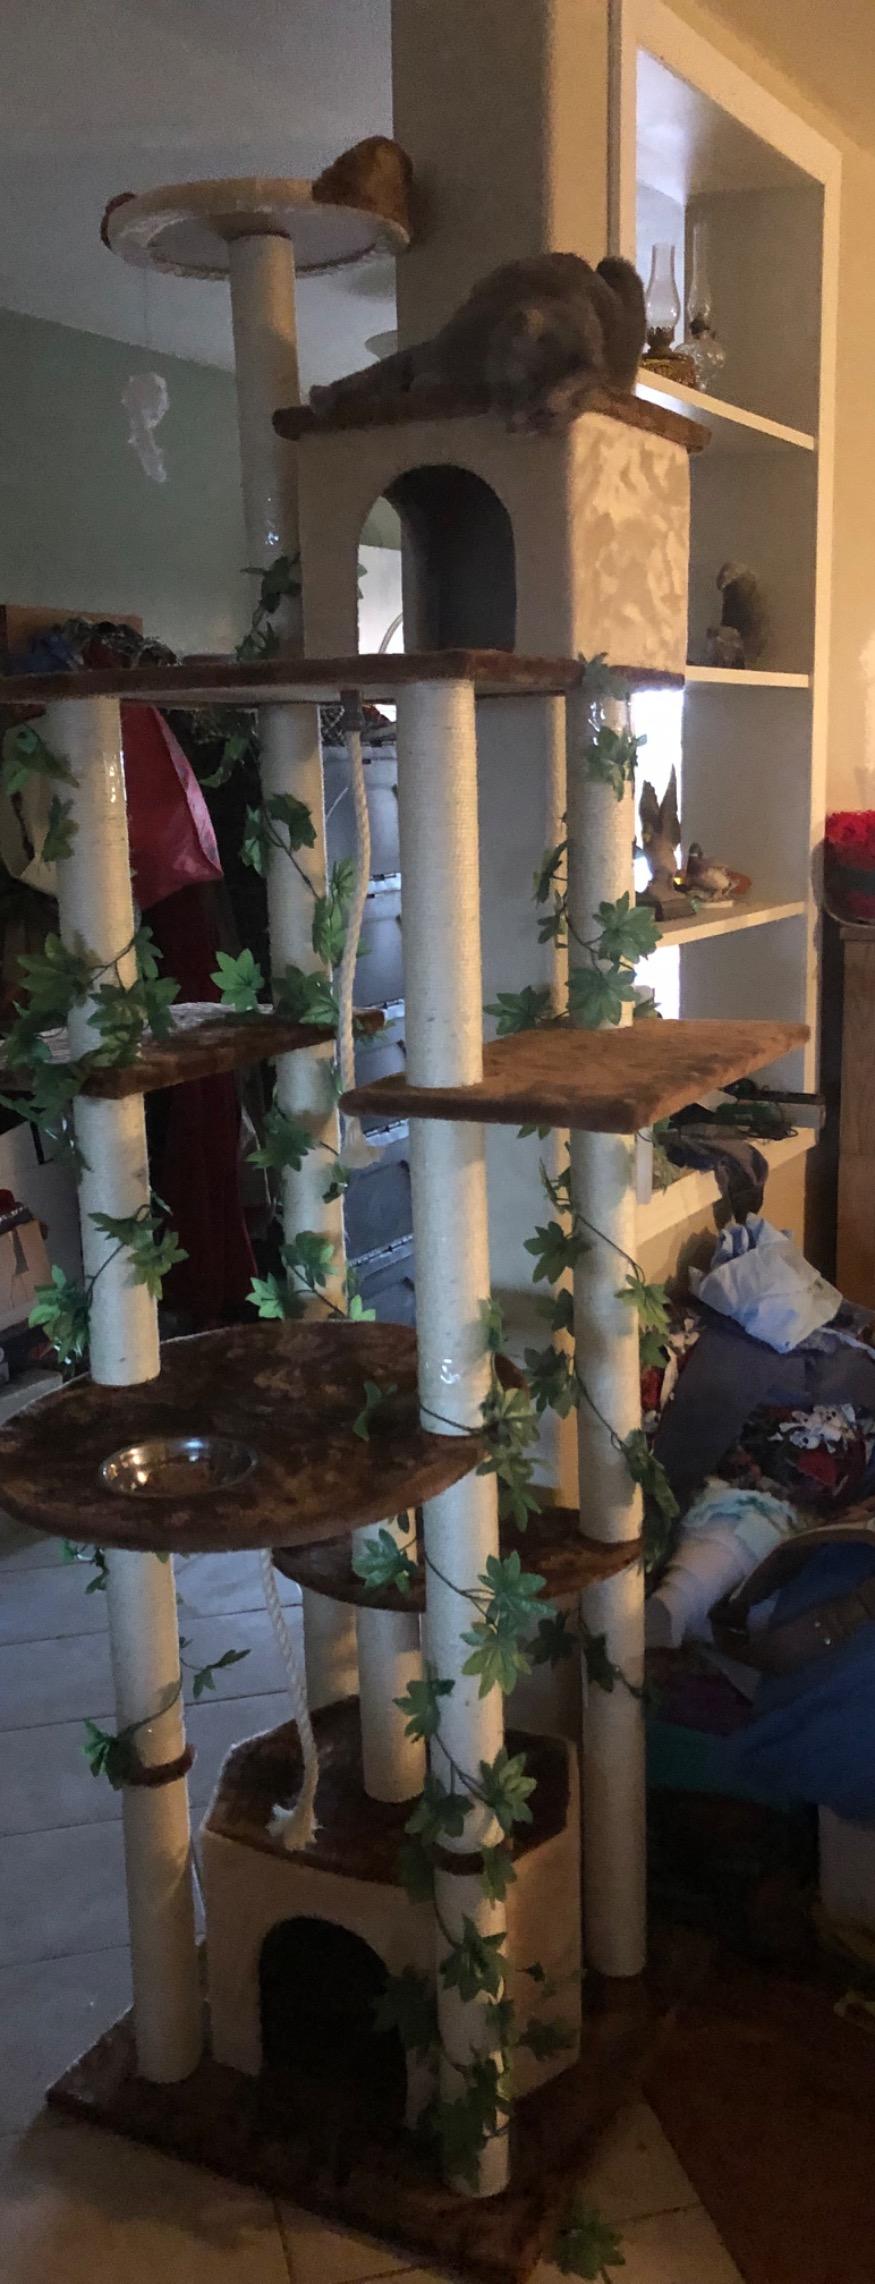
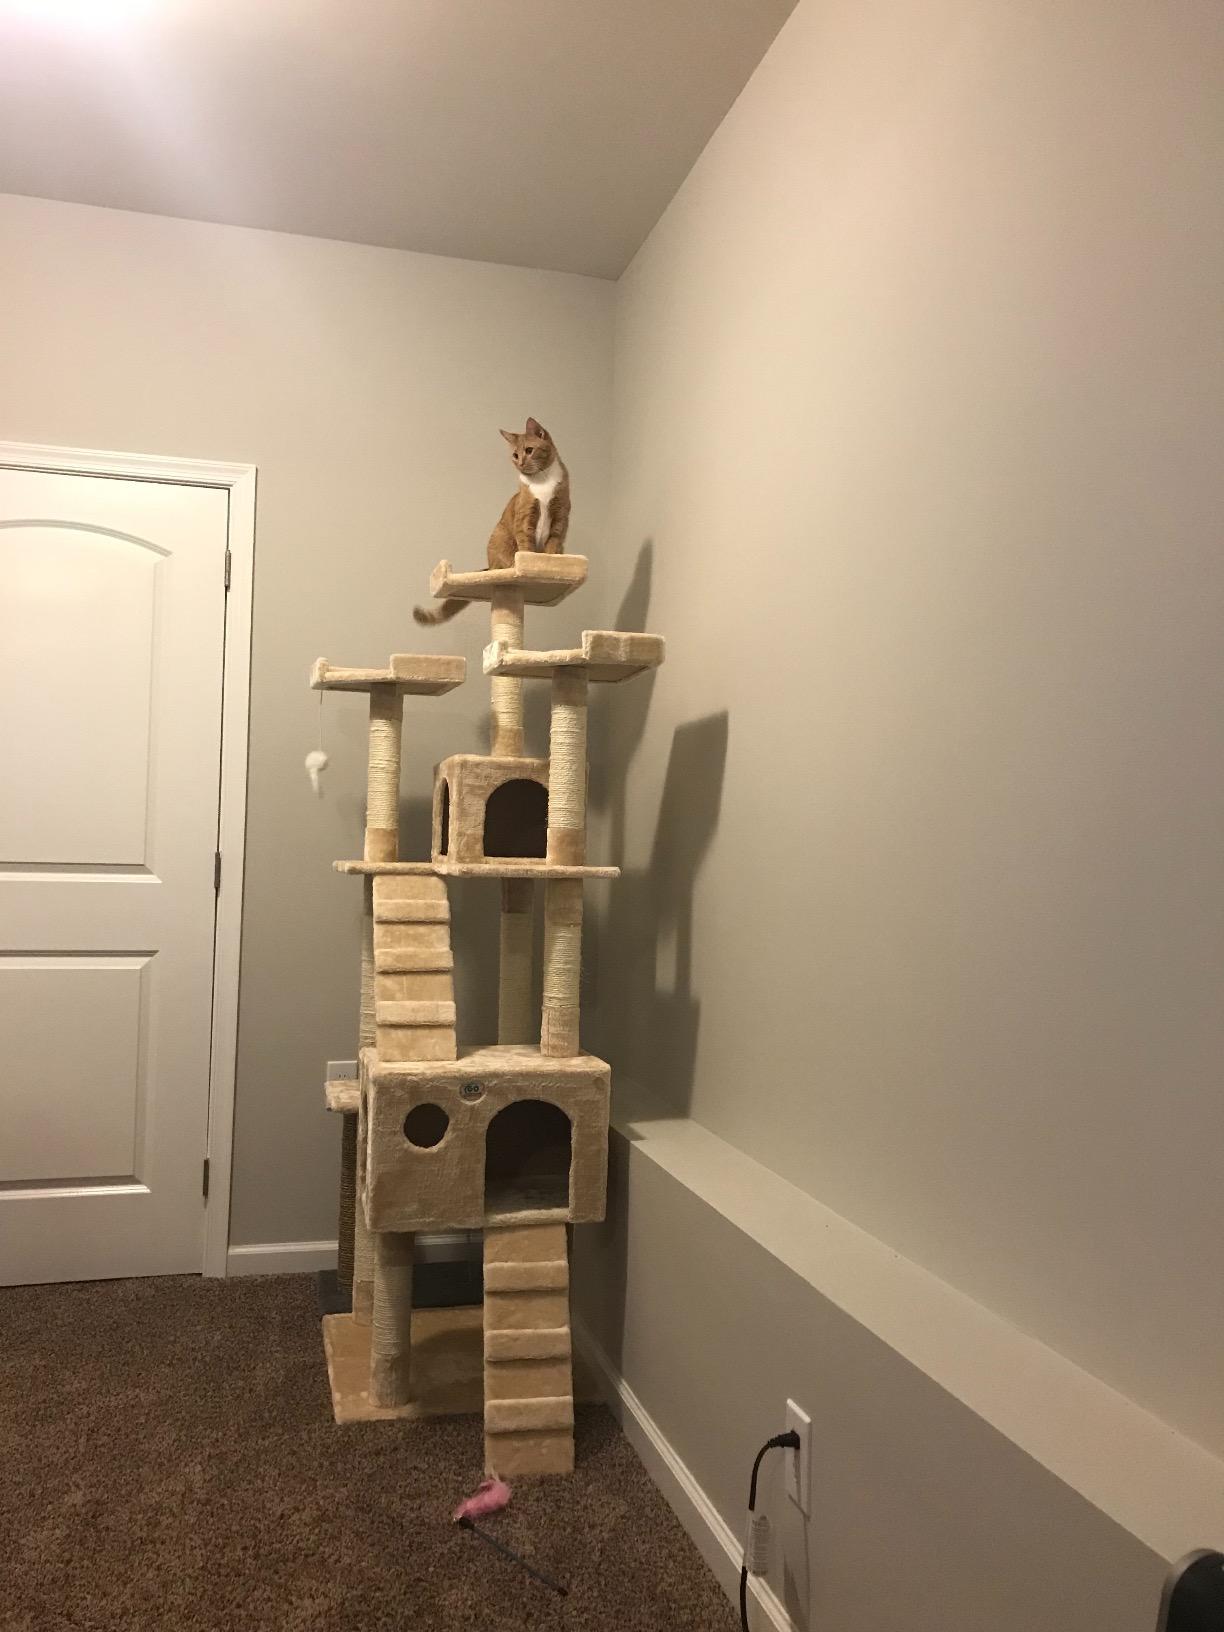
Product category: items_cat tree
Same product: no